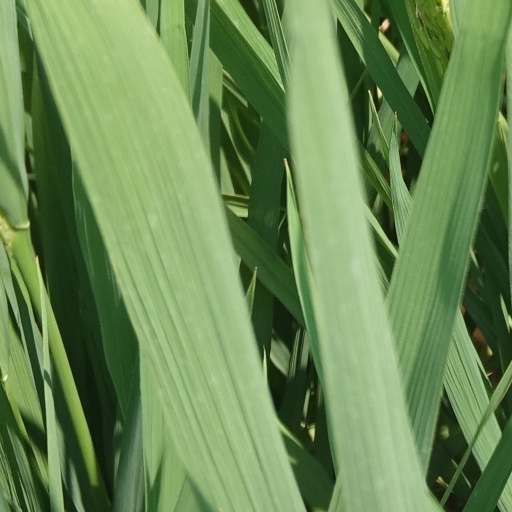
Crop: rice